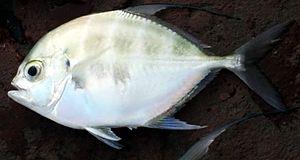
Les Carangoides sont un genre de poissons de la famille des Carangidae, appelés « carangues ».